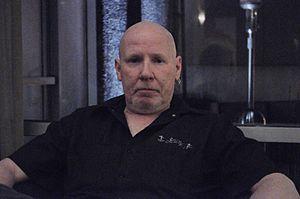
Cheetah Chrome est un guitariste punk américain, figure du Cleveland-punk et ensuite de la première scène new-yorkaise, avec Rocket from the Tombs et The Dead Boys.